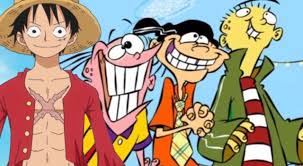
Portrait style: Cartoon Portrait